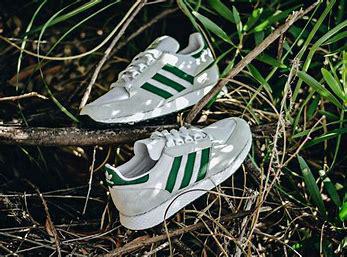
Brand: Adidas
Model: Forest Grove